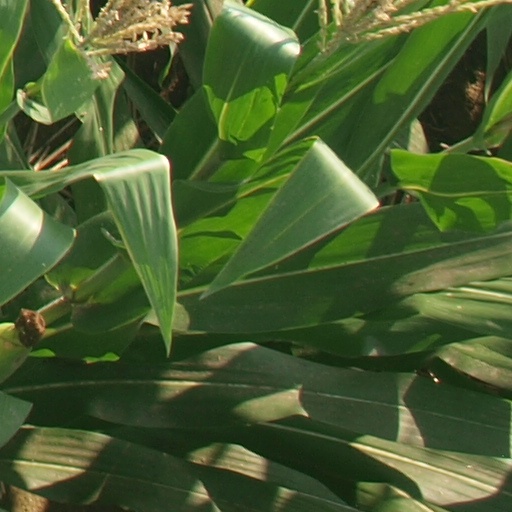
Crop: maize; corn